Indian Institute of Horticultural Research

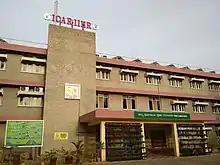
IIHR Main Building

The Indian Institute of Horticultural Research (IIHR) is an autonomous organization acting as a nodal agency for basic, strategic, anticipatory and applied research on various aspects of horticulture such as fruits, vegetable, ornamental, medicinal and aromatic plants and mushrooms in India. The institute has its headquarters in Bengaluru, Karnataka, India and is a subsidiary of Indian Council of Agricultural Research (ICAR), New Delhi, under the Ministry of Agriculture and Farmers' Welfare. It recently has been ranked 1st for the combined years 2019-20 and 2020–21 by the ICAR.